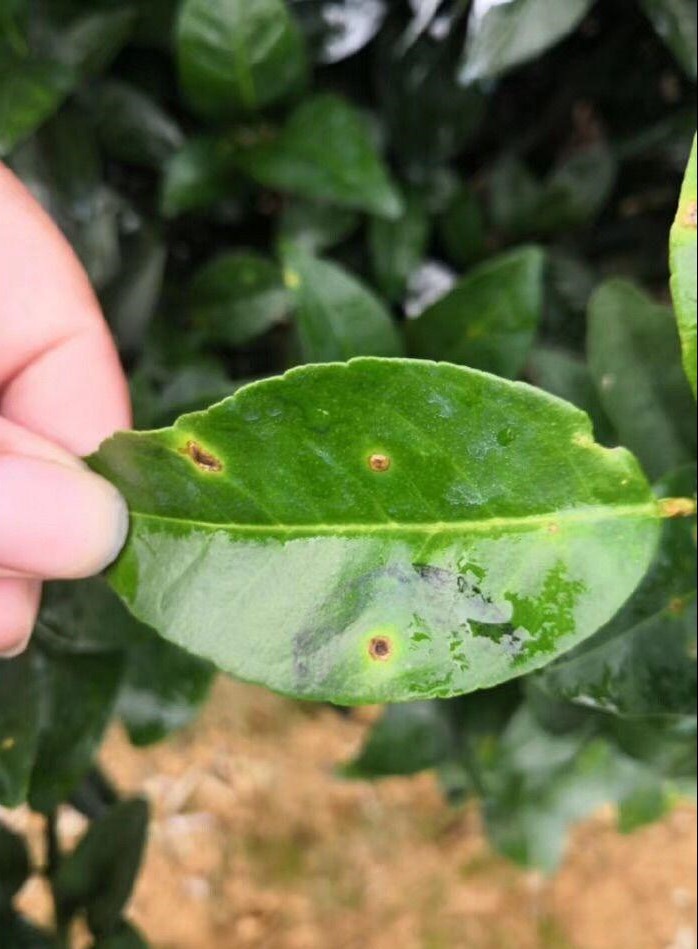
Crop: unknown
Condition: citrus_citrus_canker